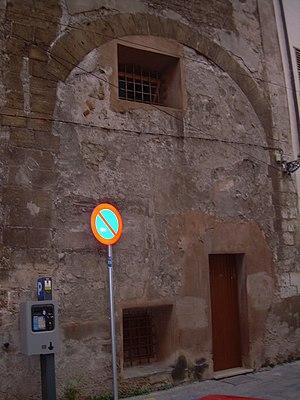
Marie de la Conception de Saint-Jacques et Sainte Thérèse de Jésus, est une religieuse carmélite espagnole. Son procès en béatification a été ouvert en 2009.